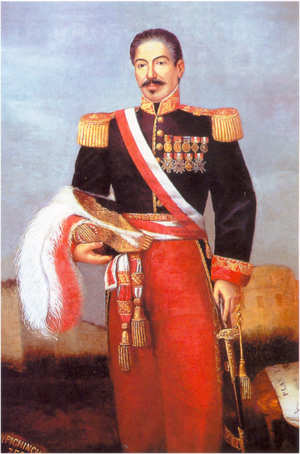
Ci-dessous la liste des présidents de la République du Pérou par ordre chronologique :
Des années 1820 aux années 1860, les îles Chincha, au Pérou, furent exploitées pour leur guano, engrais de première qualité à l'époque. Ces amas d'excréments d'oiseaux marins ont été utilisé en tant qu’engrais très efficace, en vertu de sa grande concentration en composés azotés.
Miguel de San Román y Meza, né le 17 mai 1802 à Puno, mort le 3 avril 1863 à Lima, était un militaire et homme d'État péruvien. Il fut brièvement président de la République du Pérou, du 24 octobre 1862 au 3 avril 1863.